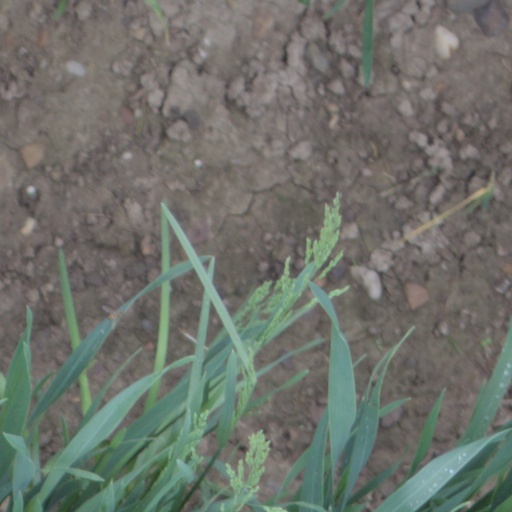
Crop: wheat